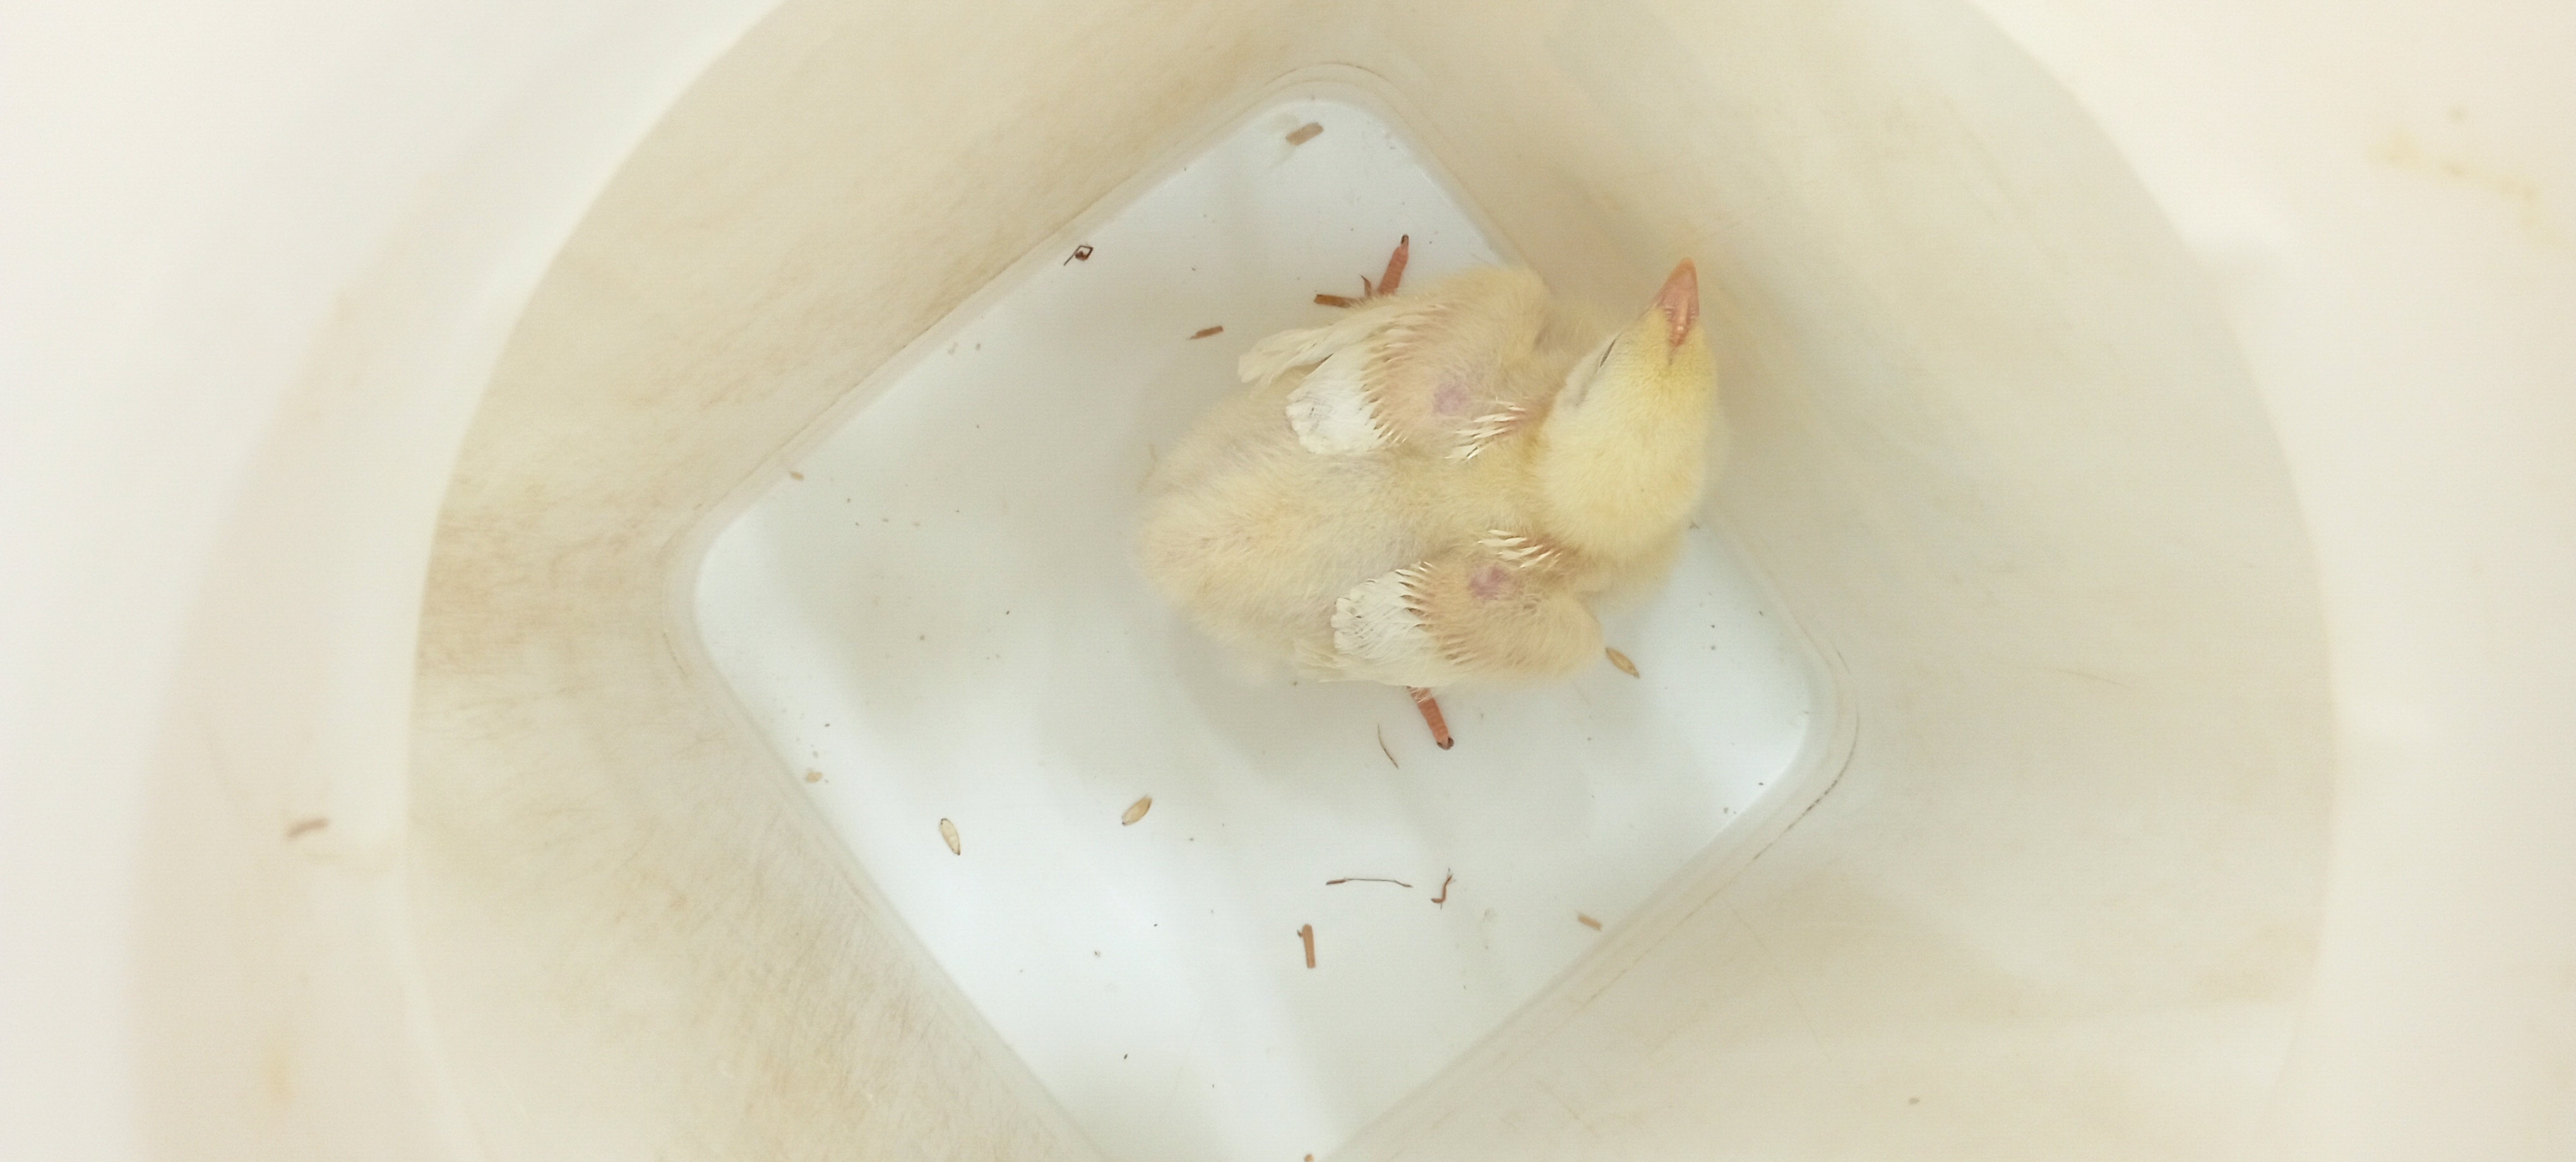
Weight: 304 g